Joe Crakes

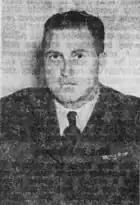
Joe Crakes c 1952

Joseph Henry Crakes (December 29, 1907 – March 23, 1976) was an American football player.